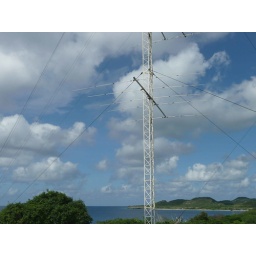
A view from the roof balcony with a portion of the US tower in the forground.